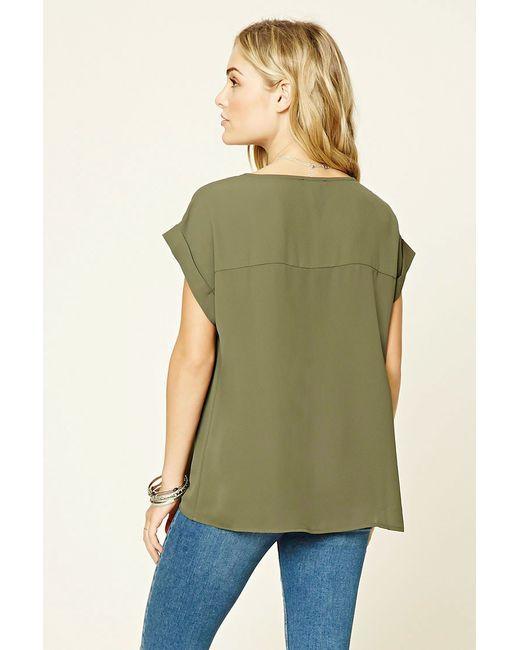
grünes lässiges konservatives Oberteil, kurze Ärmel